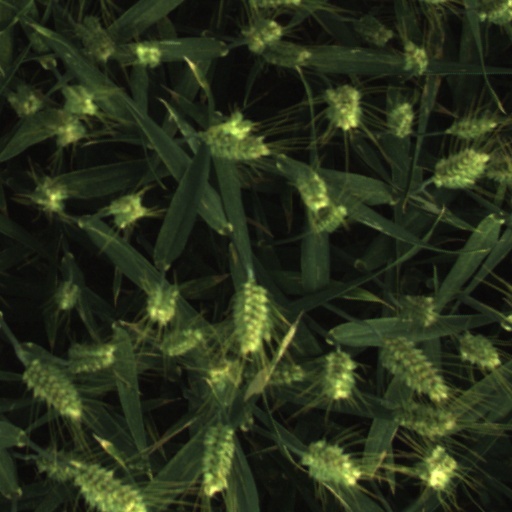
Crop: wheat